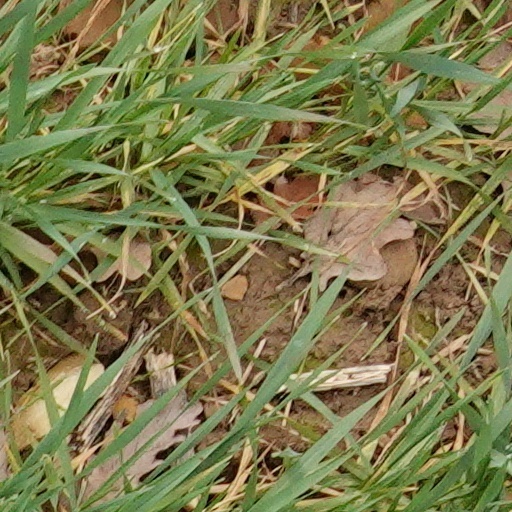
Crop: wheat